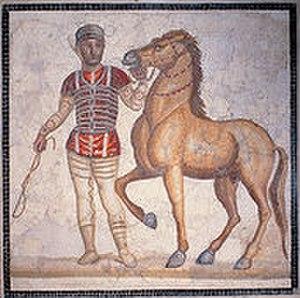
Mosaïque de pavement à l'aurige à casaque blanche, représentant l'une des quatre factions du cirque. Œuvre romaine, première moitié du IIIe siècle ap. J.-C. Provenance